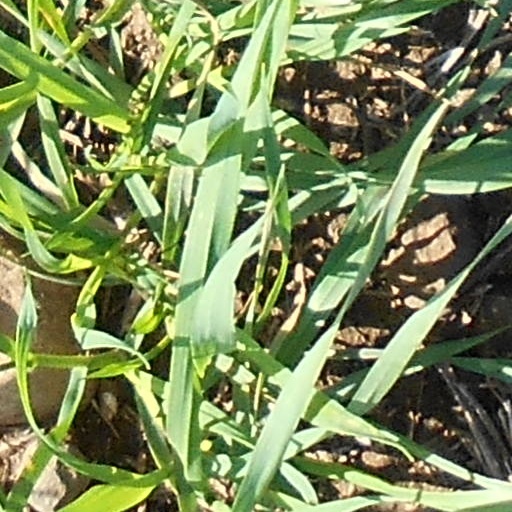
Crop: wheat